Madonna in the Church

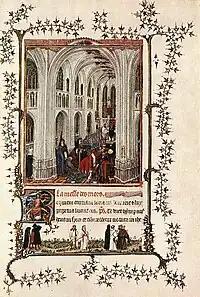
"Mass of the Dead". From the Turin-Milan Hours, attributed to the anonymous Hand G, thought to be van Eyck. This work shows a very similar gothic interior to the Berlin panel.

The attribution of the panel reflects the progression and trends of 19th and 20th-century scholarship on Early Netherlandish art. It is now thought to have been completed c. 1438–1440, but there are still arguments for dates as early as 1424–1429. As with the pages ascribed to Hand G in the Turin-Milan Hours manuscript, the panel was attributed to Jan's brother Hubert van Eyck in the 1875 Gemäldegalerie catalogue, and by a 1911 claim by art historian Georges Hulin de Loo. This is no longer considered credible and Hubert, today, is credited with very few works. By 1912 the painting had been definitively attributed to Jan in the museum catalogue.